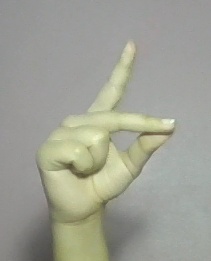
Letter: ta